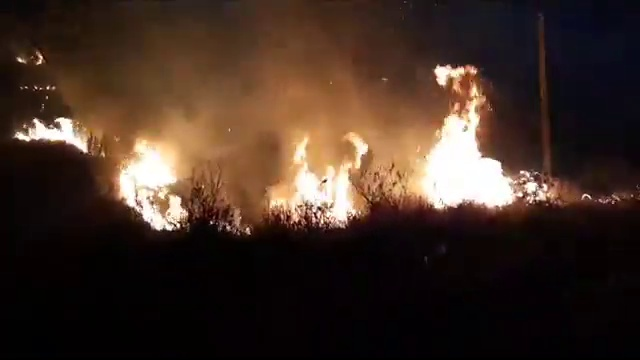
Fire: yes
Smoke: yes